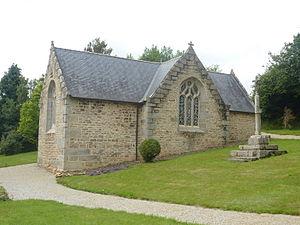
Collorec
Plonévez-du-Faou [ploneve dy fu] est une commune du département du Finistère, faisant partie du Poher, dans la région Bretagne, en France.